Kainuu people

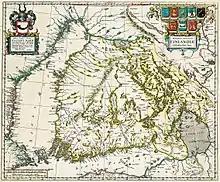
A 1662 map of Finland labels Ostrobothnia and Kainuu as "Caiania" (Kainuu's Latin name).

Originally, the area of Kainuu was known as the Oulujärvi Parish, and later Kajaani Province (Kajaanin lääni). In 1604, construction began on Kajaani Castle. The name "Kajaani" derives from the Russian form "Kajánij", which Swedish authorities had encountered in Russian sources. The town of Kajaani (Kajana) was founded next to the castle in 1651. Today, Kajaani is the largest town in Kainuu, and the Swedish name for the region remains "Kajanaland".